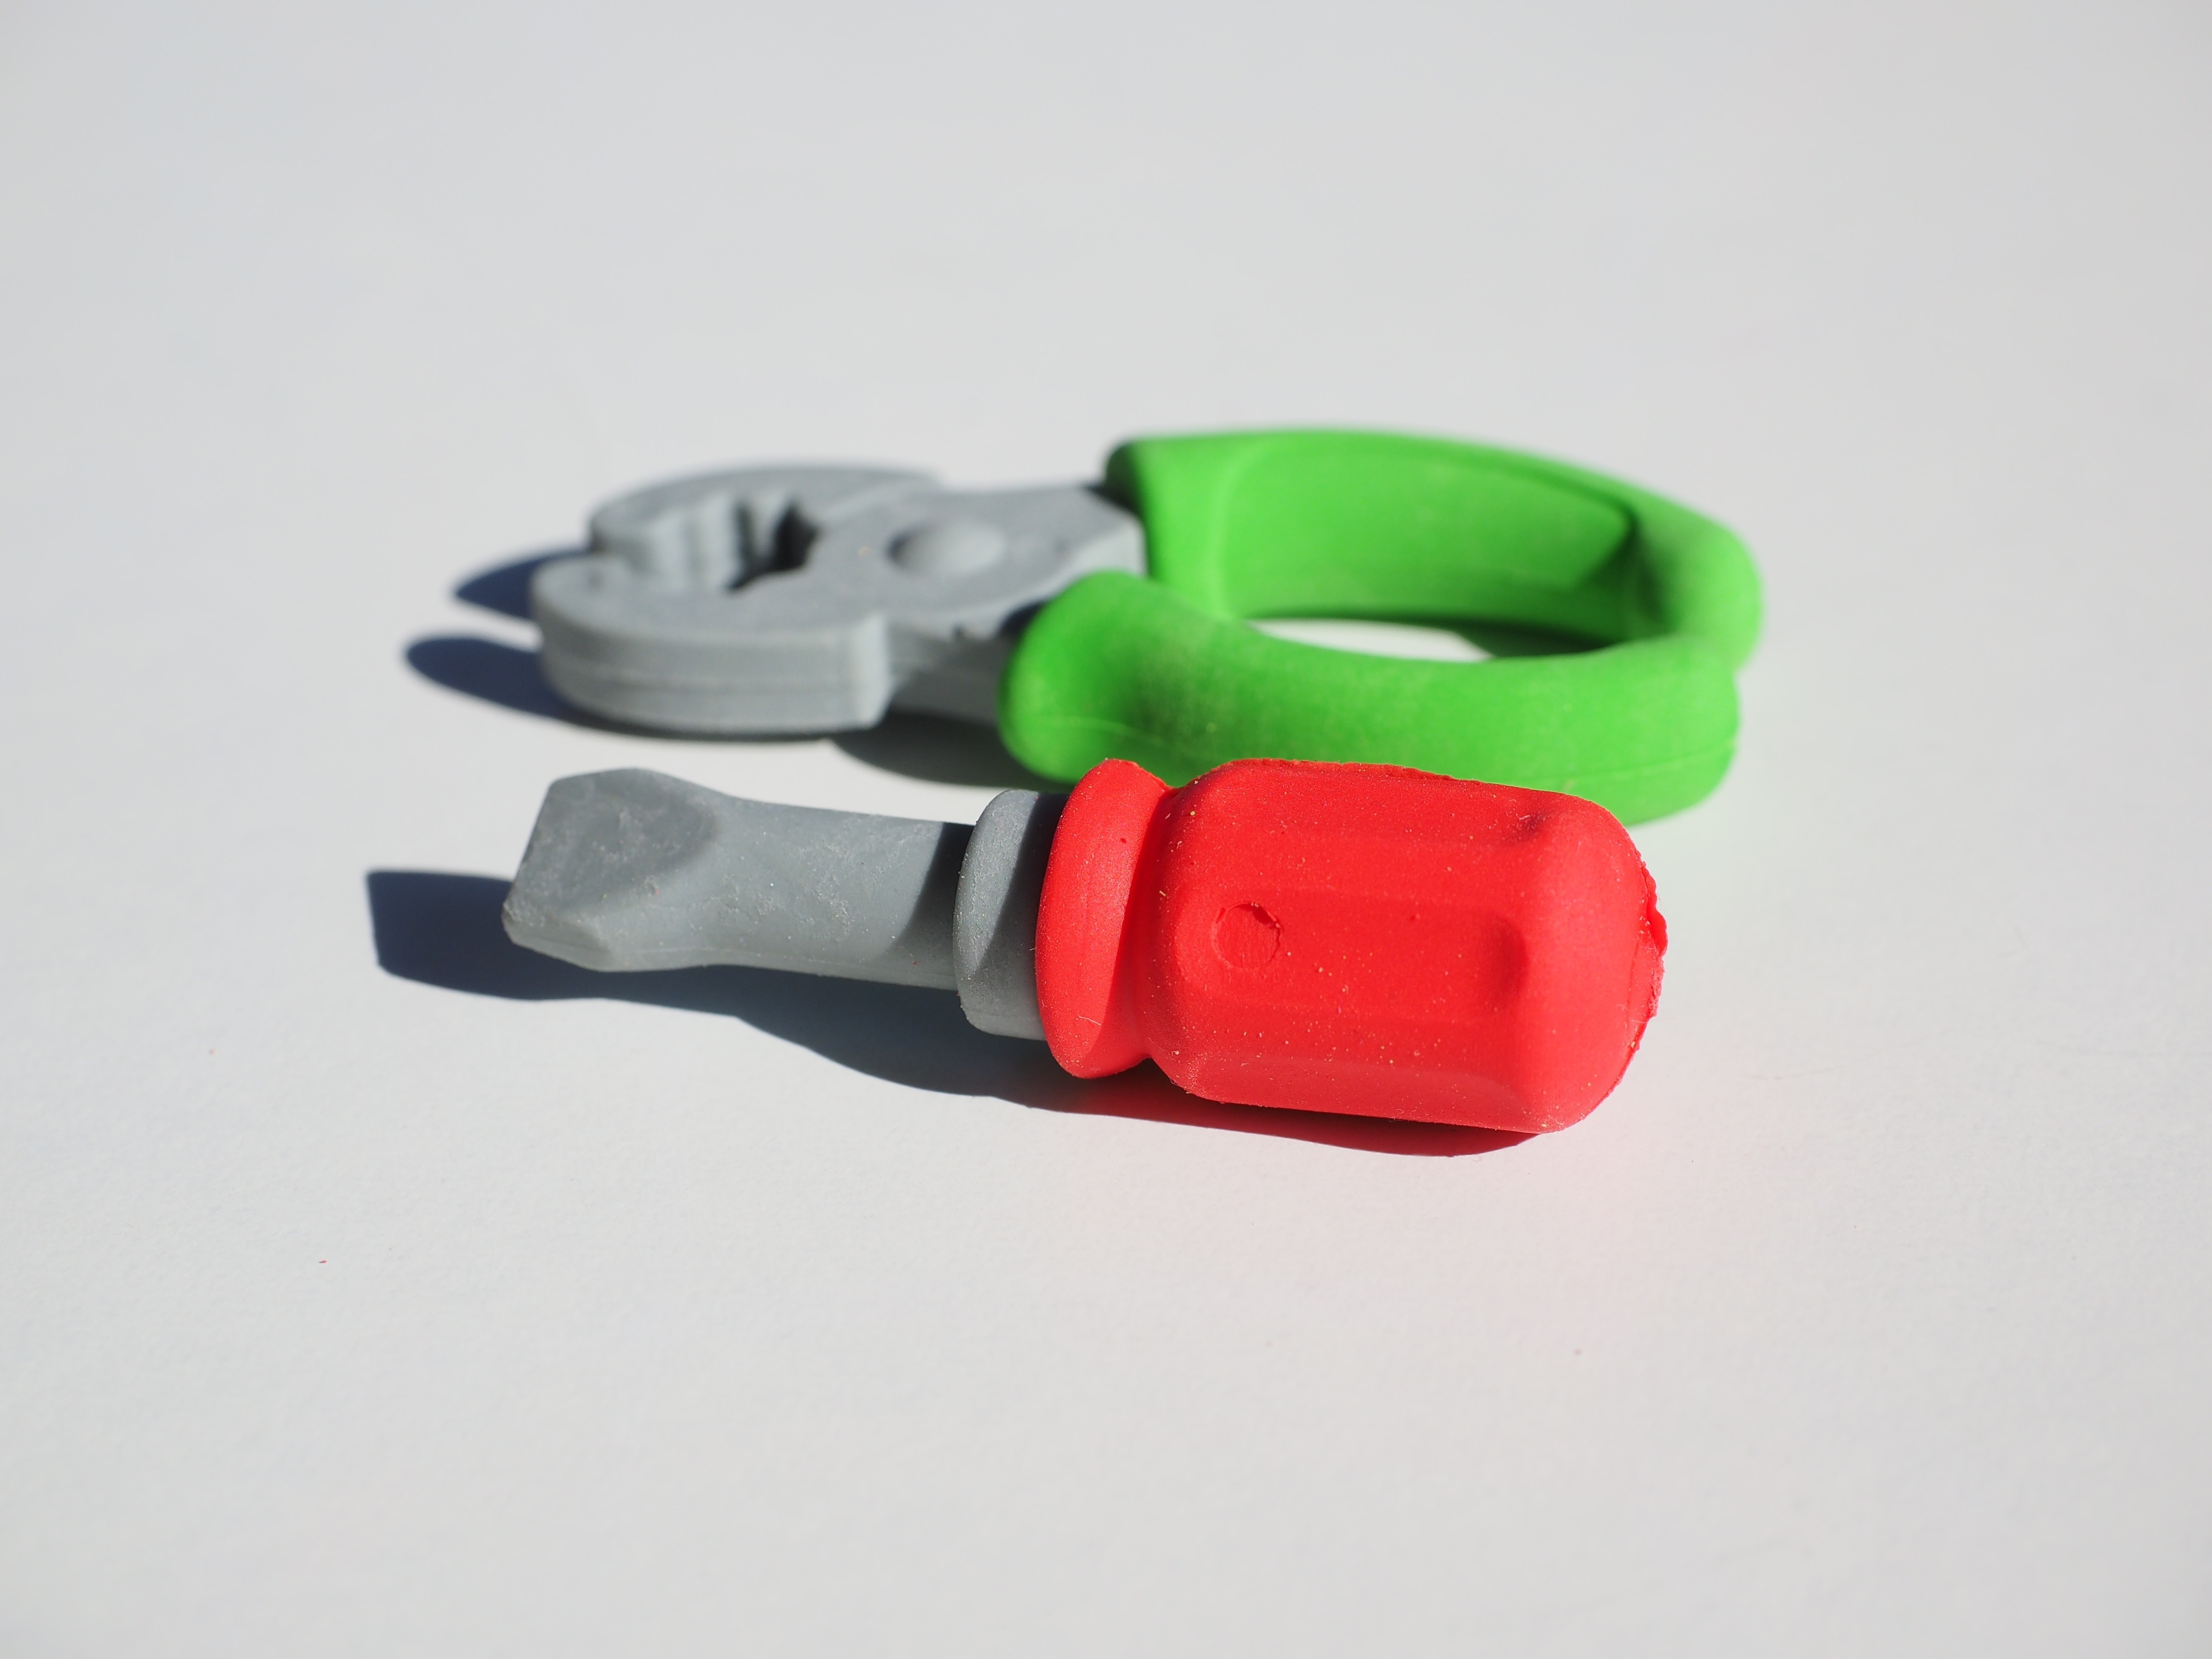
hand, tool, finger, green, red, craft, product, toys, pliers, screwdriver